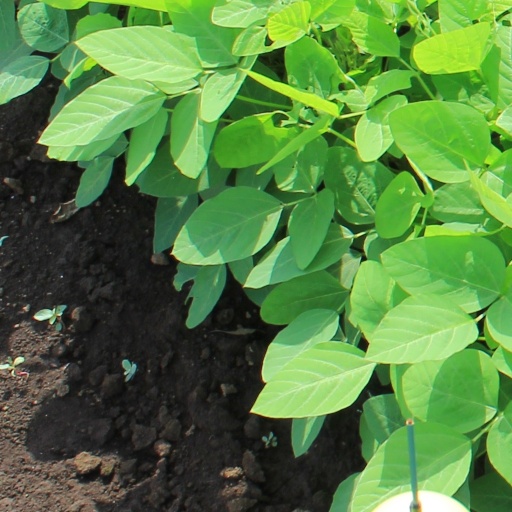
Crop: soybean